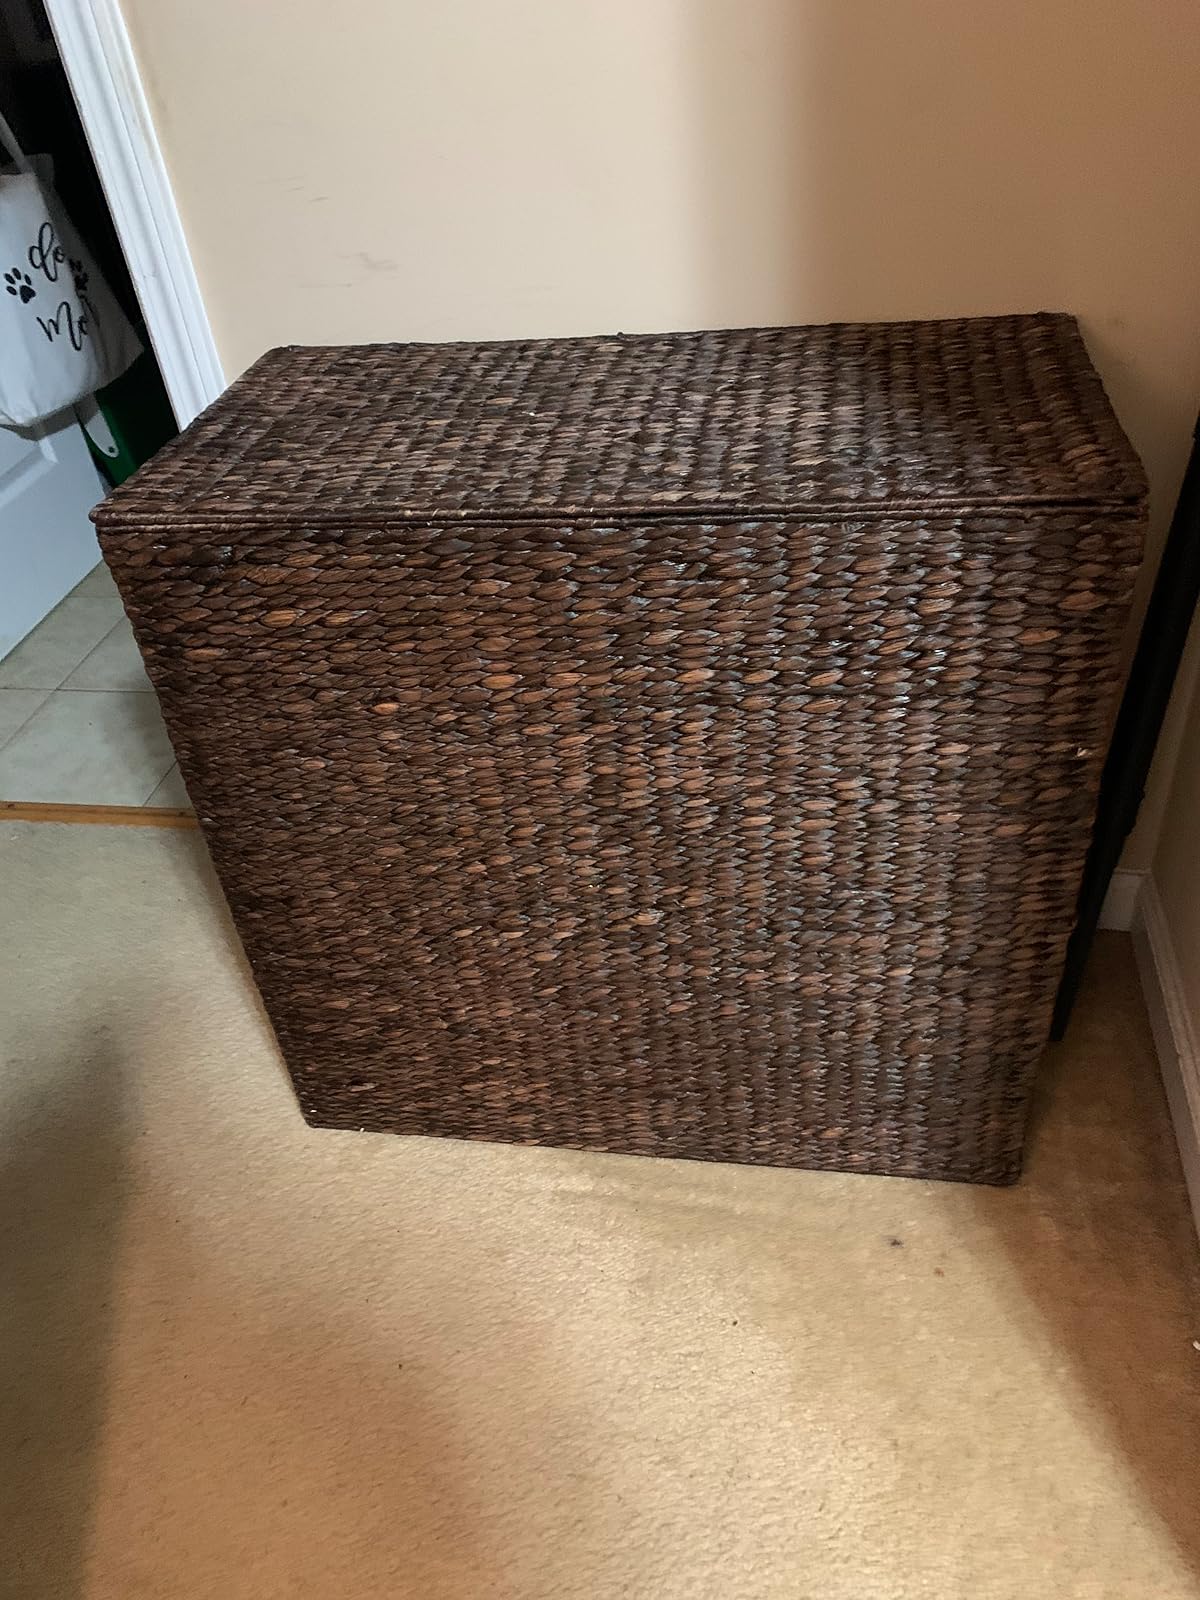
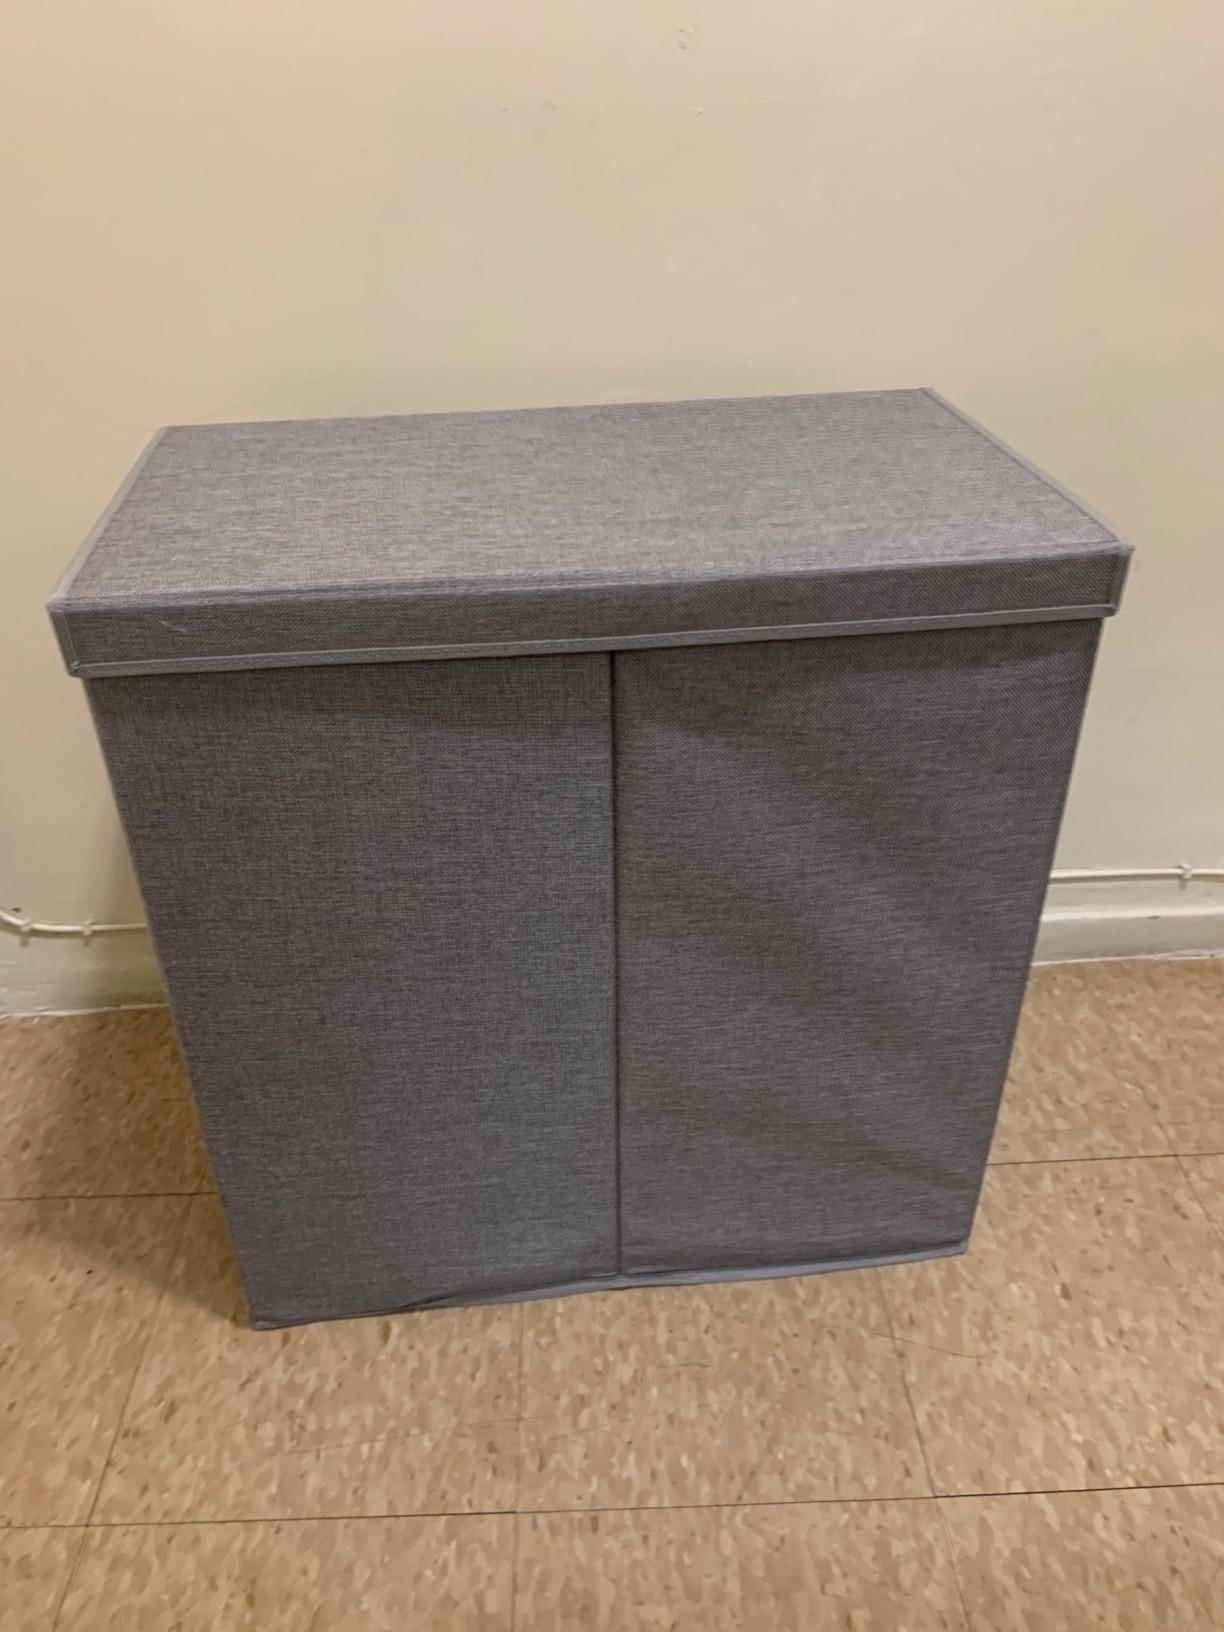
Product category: items_hamper
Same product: no